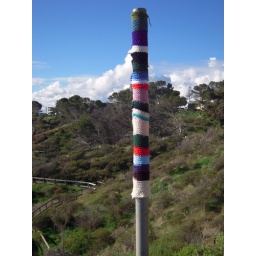
Having World Cup withdrawals , on the home stretch , knitted pole by the seaside 2 July